Anne de Noailles (1729–1794)

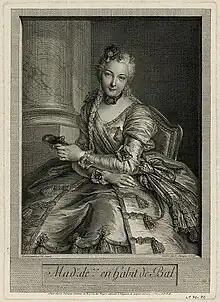
"The Lady with the Mask" by Louis Surugue, 1746

As dame d'honneur, Anne de Noailles was responsible for overseeing the behavior of Marie Antoinette and her ladies-in-waiting. She was tasked with instructing the future queen in the etiquette of the French royal court and ensuring her compliance. Early on, this role led to discord between de Noailles and Marie Antoinette, who resented the restrictions imposed on her life by court etiquette. During their journey from the border to a meeting with the king and the dauphin in the Forest of Compiègne, de Noailles in Nancy reproached Marie Antoinette for being overly familiar with her relatives from the House of Lorraine, reminding her that, as the dauphine, she should not treat the king's subjects as equals.